The World According to Clarkson

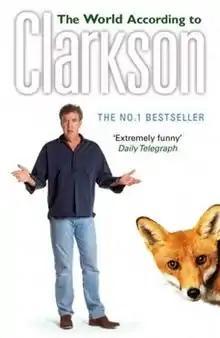

The World According To Clarkson is a book collection of Jeremy Clarkson's columns he wrote while working for "The Sunday Times". They ran from 7 January 2001 until 29 December 2019. There are 8 volumes of "The World According To Clarkson". The topics were varied, each one usually based on either a big or trivial news story from the week. The book is a number one "Sunday Times" million copies bestseller.